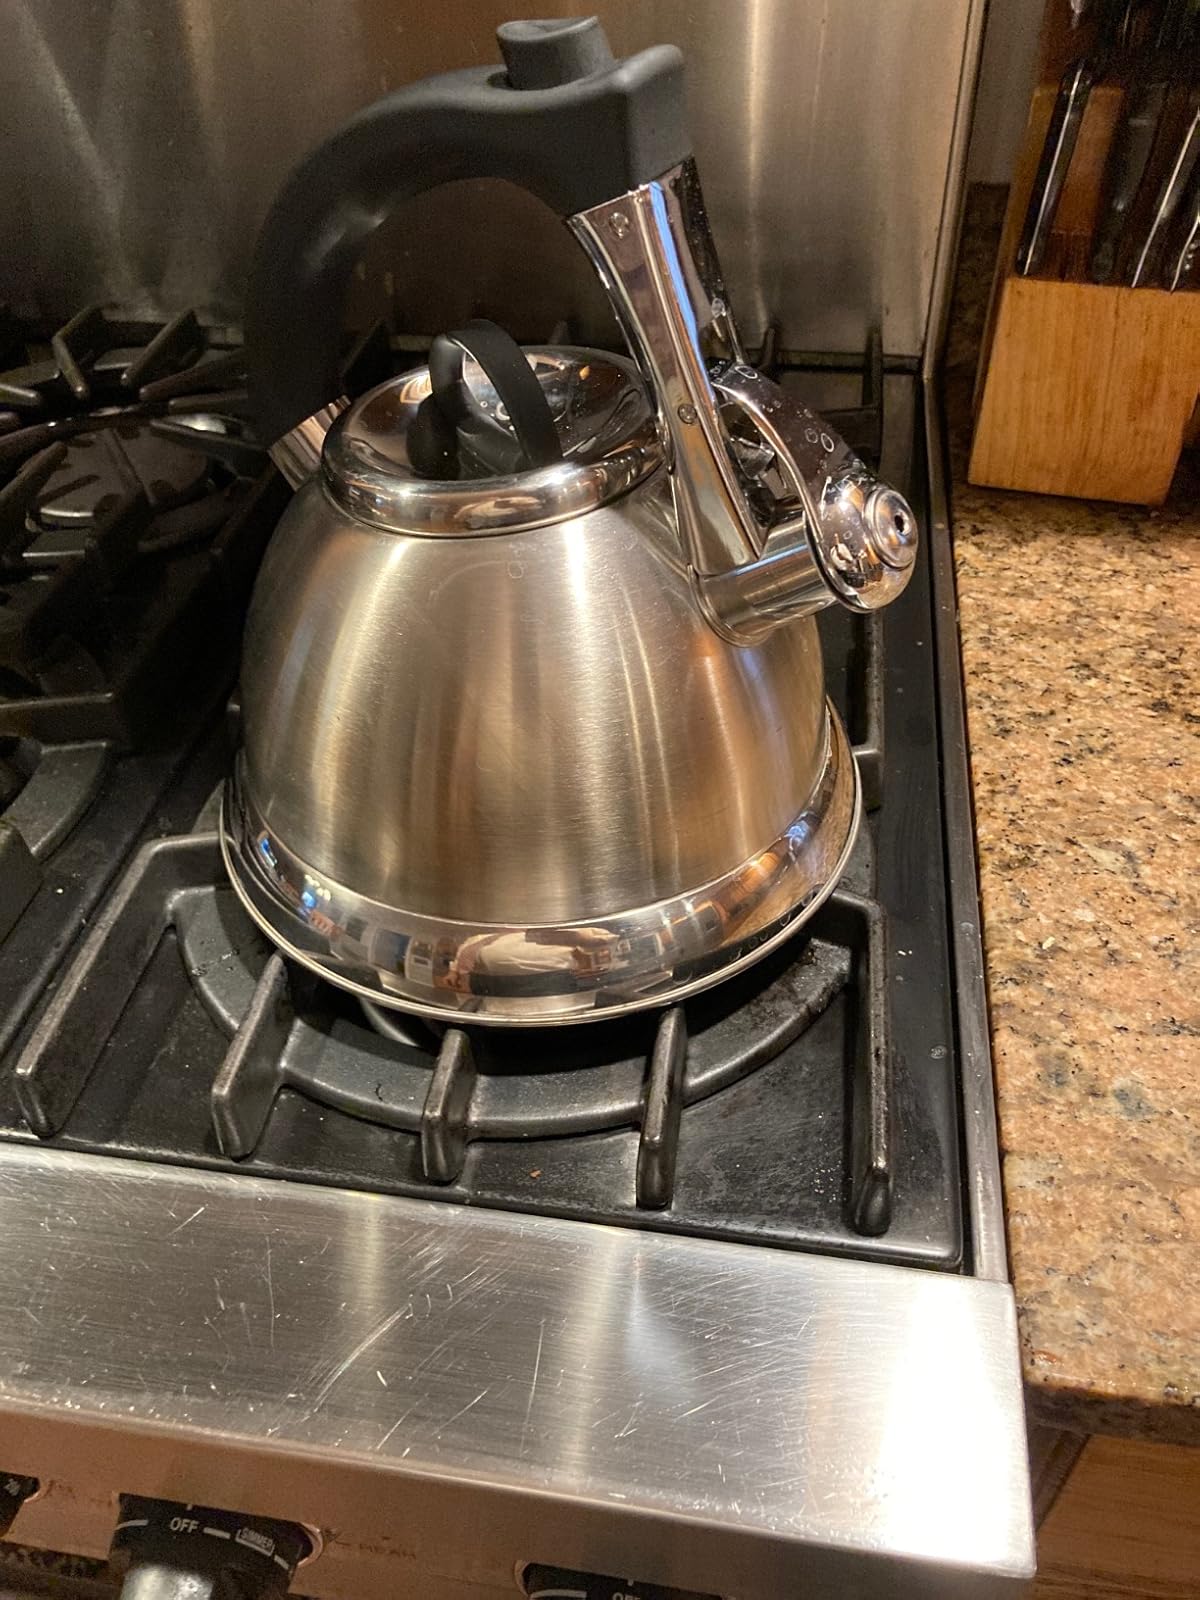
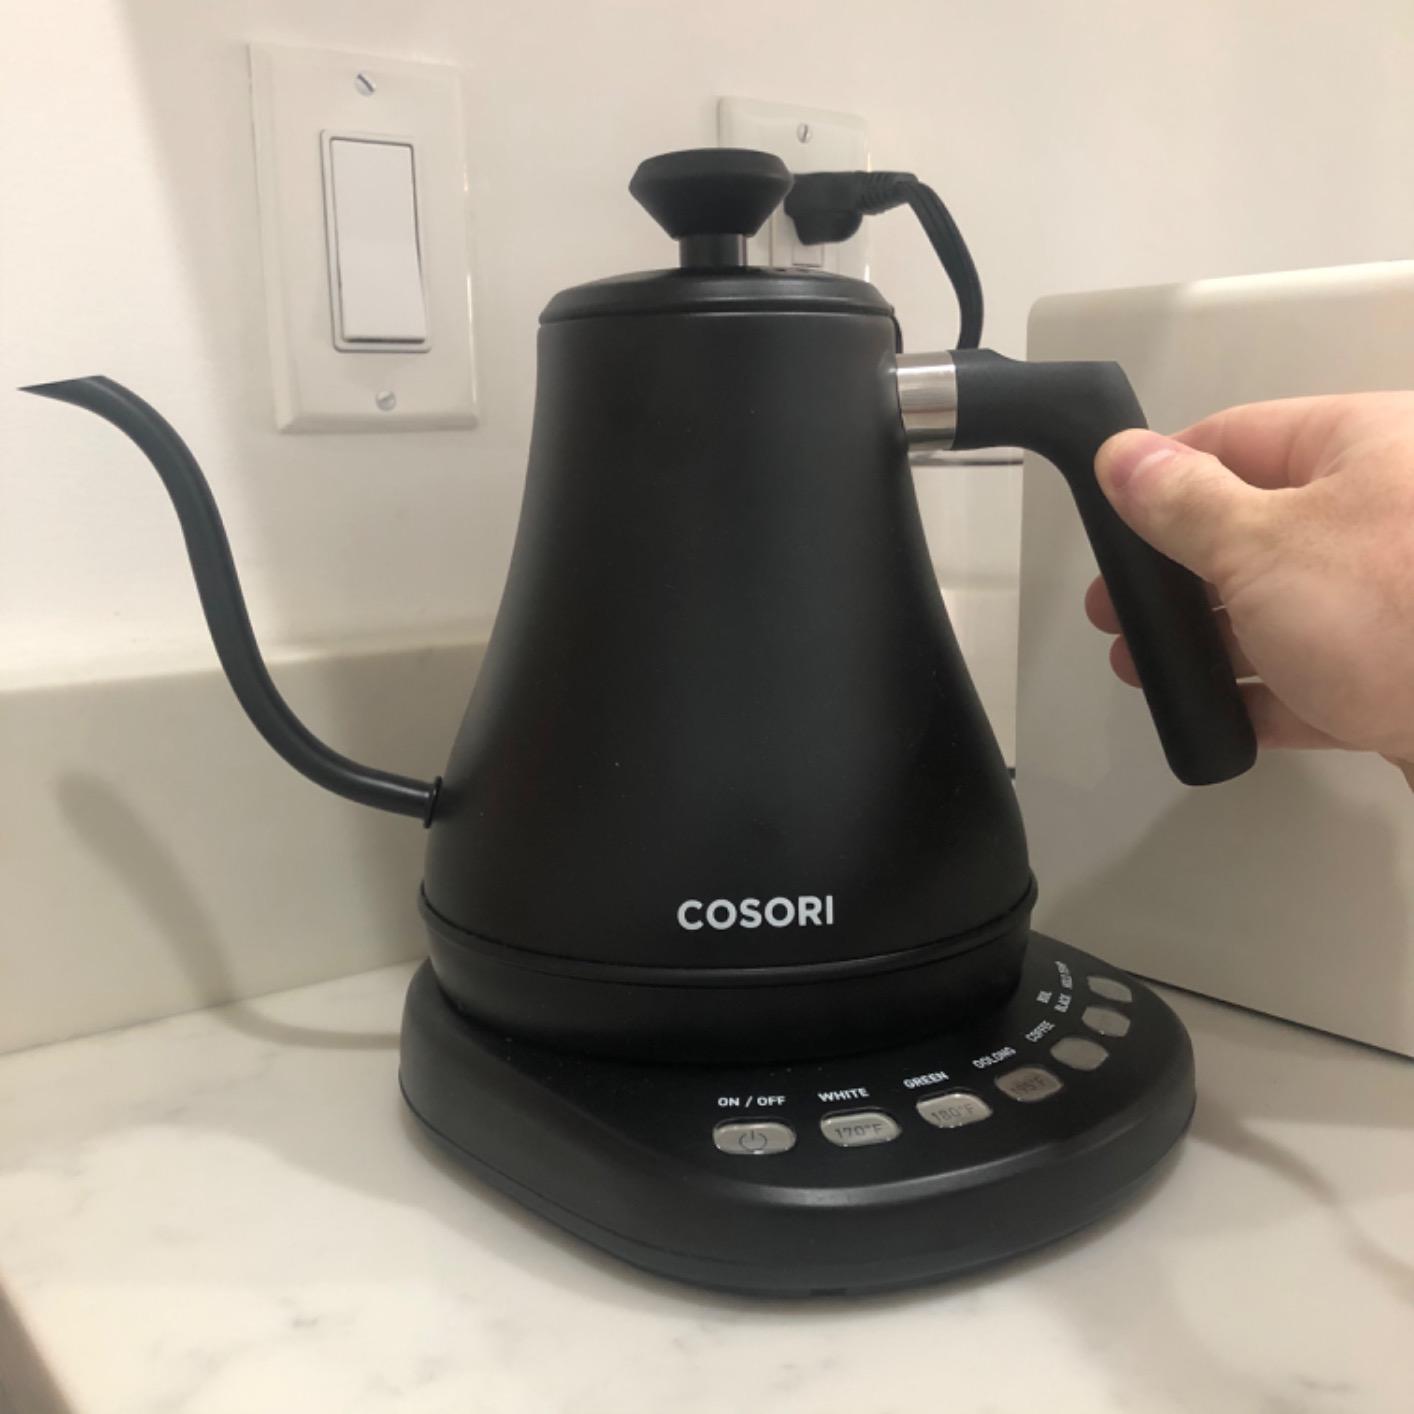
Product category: items_kettle
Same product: no